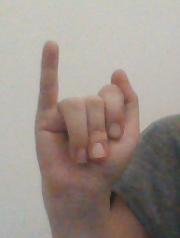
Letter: meem